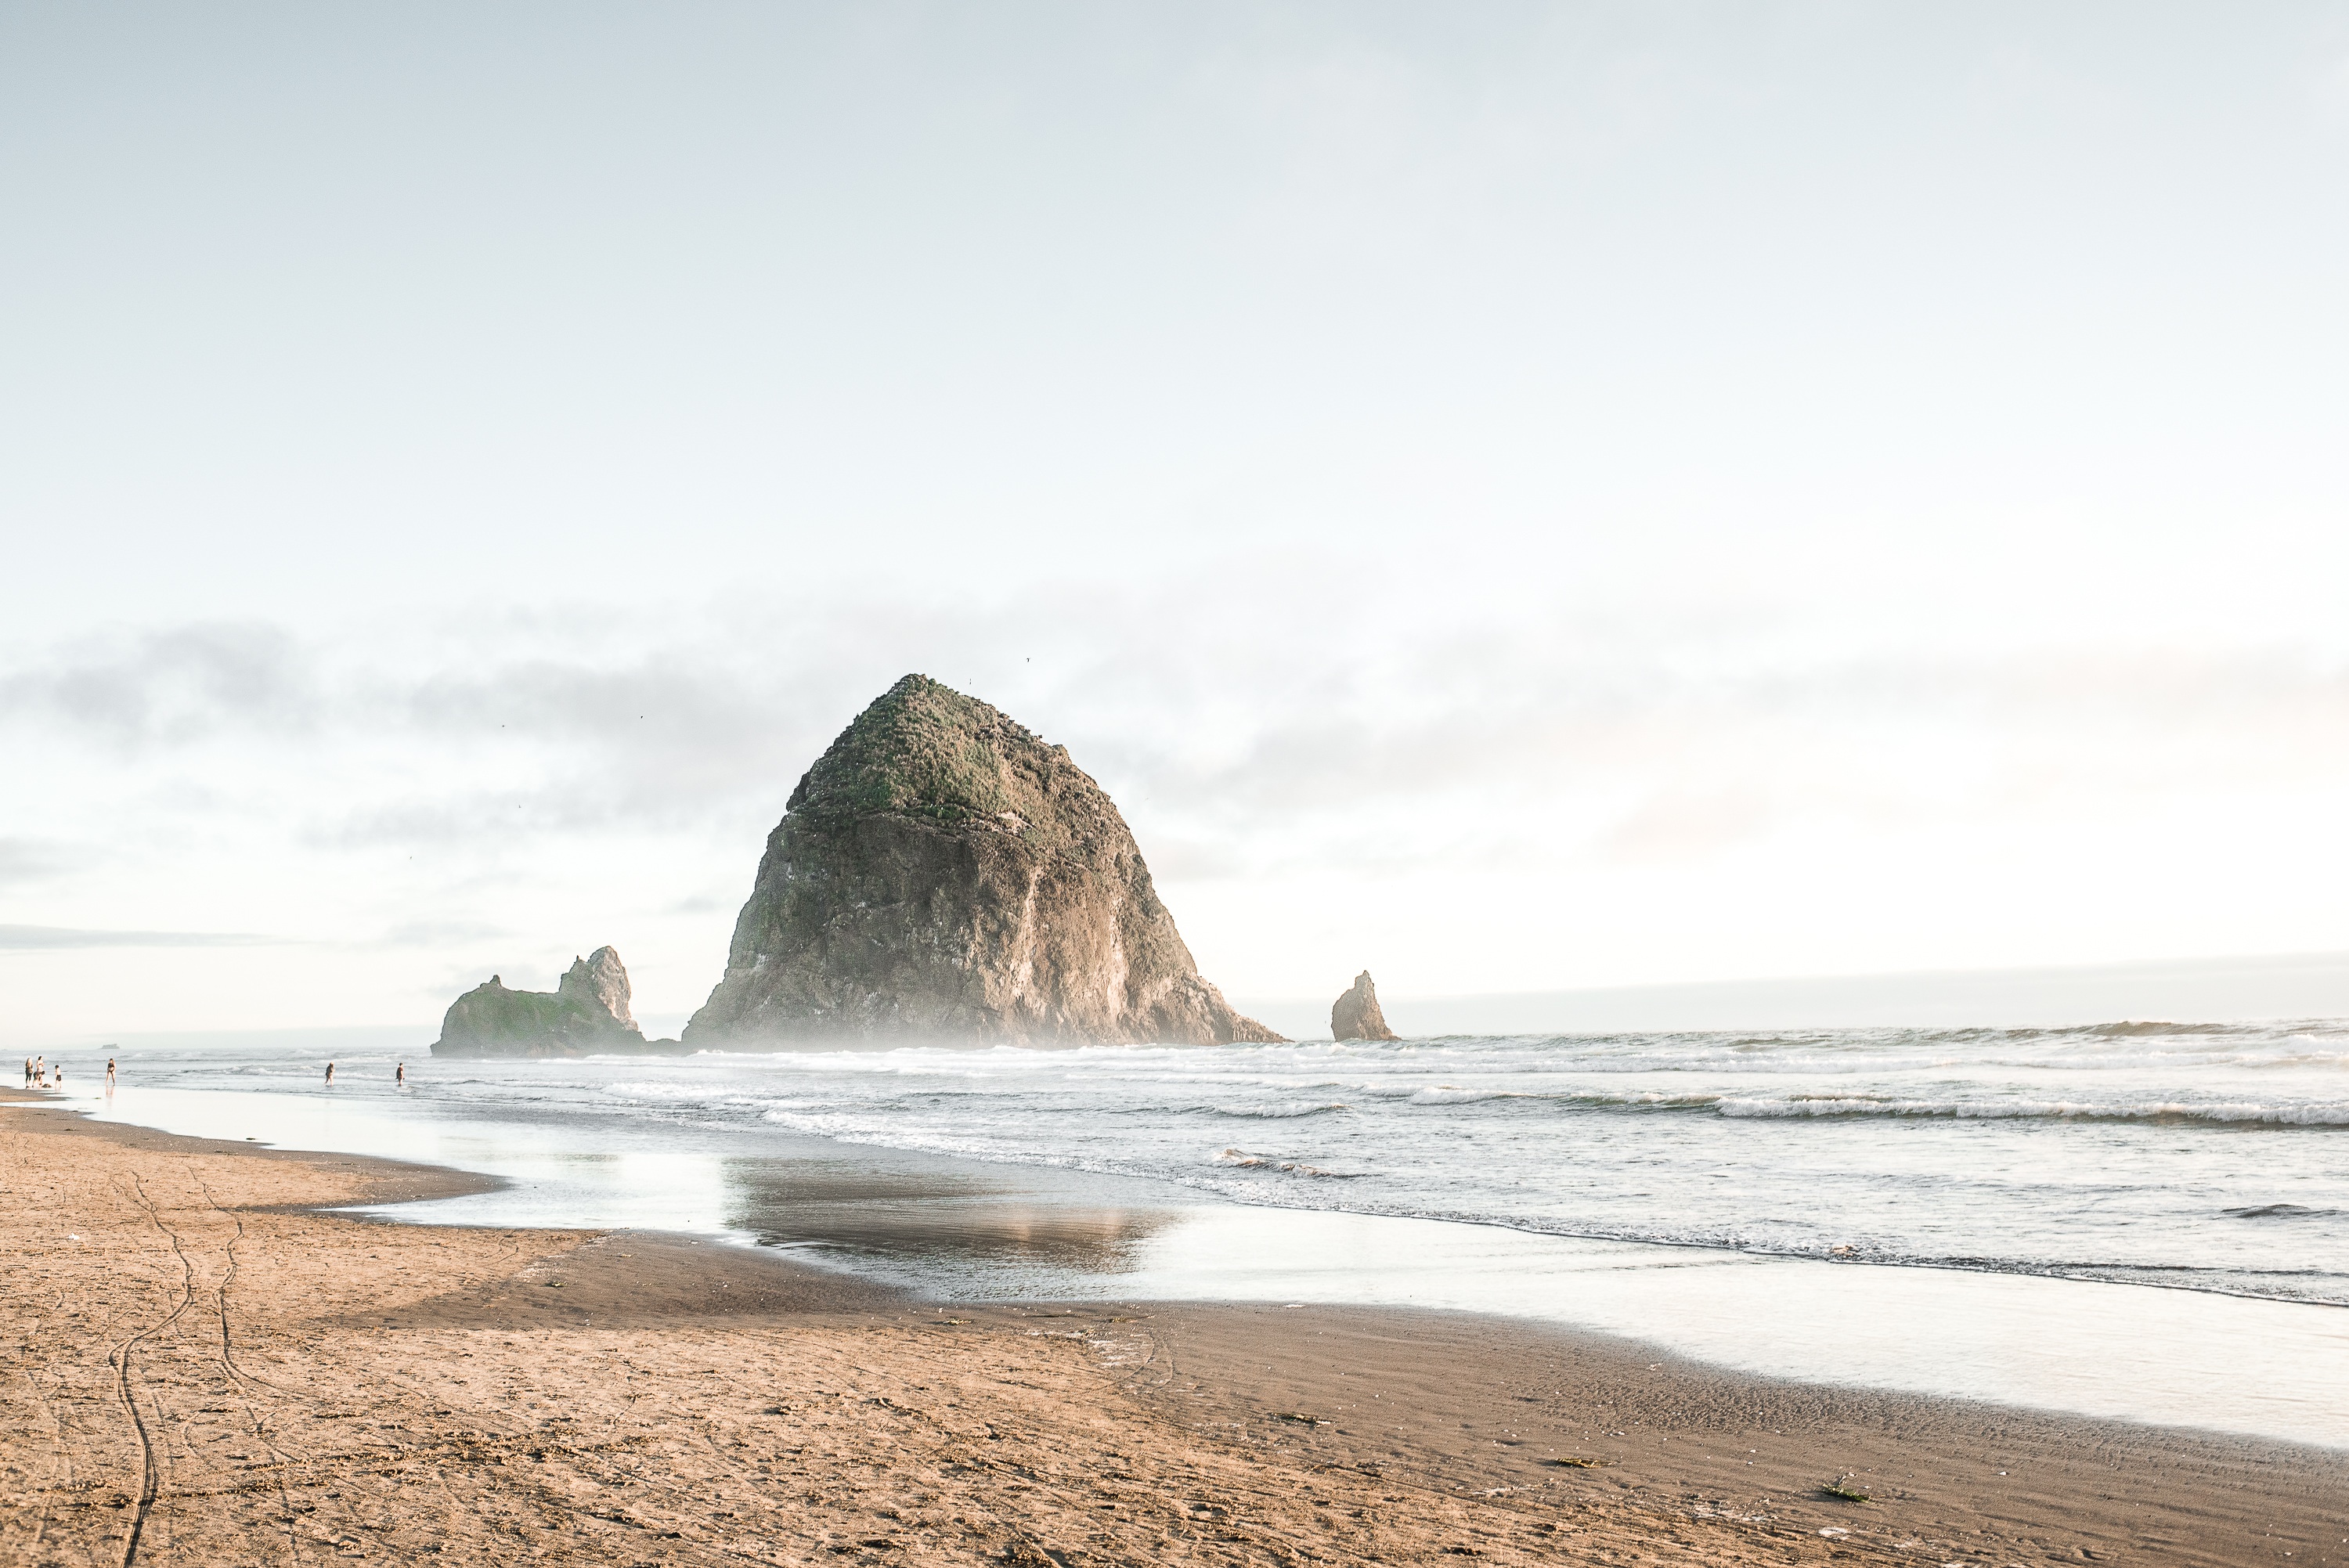
beach, sea, coast, water, sand, rock, ocean, shore, wave, terrain, material, body of water, wind wave